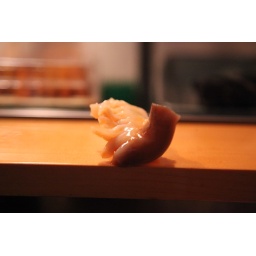
We waited 2 hours in the rain at the fish market for this great sushi.